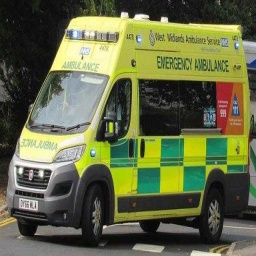
Label: ambulance